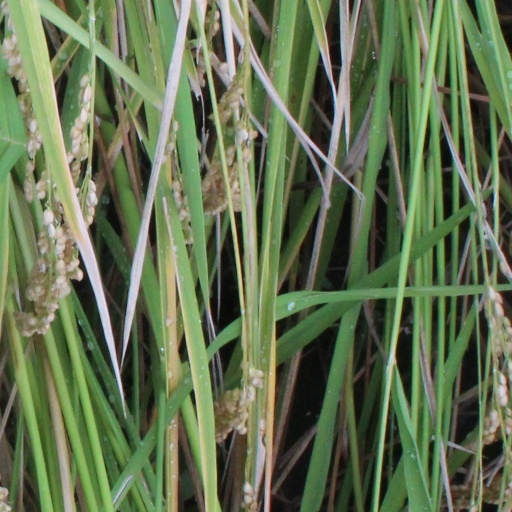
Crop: rice